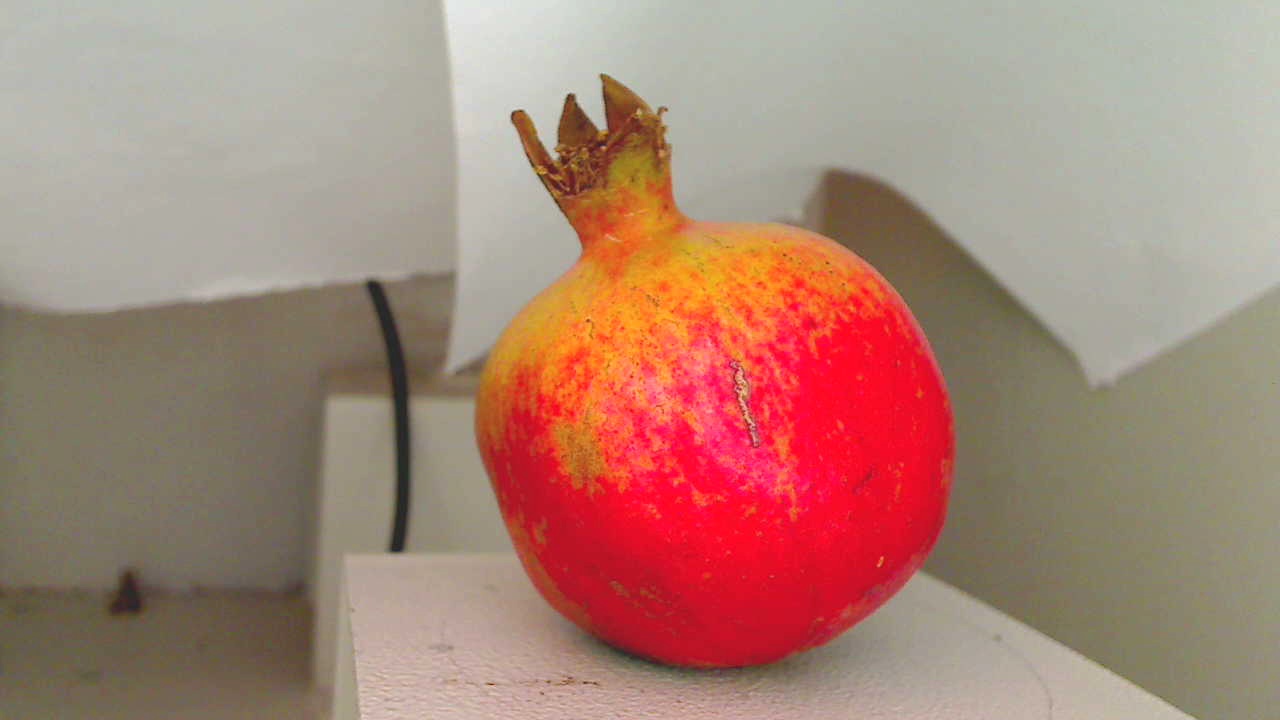
Grade: grade-3
Quality: quality-2